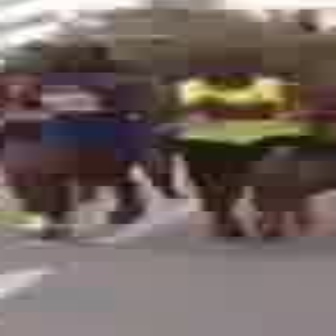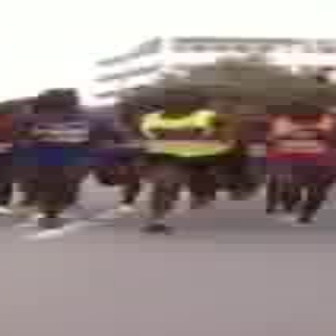
  Please identify the target specified by the bounding box [122,41,324,241] in the first image and locate it in the second image. Return the coordinates in [x_min,y_min,x_max,y_max] format.
Answer: [112,94,251,233]